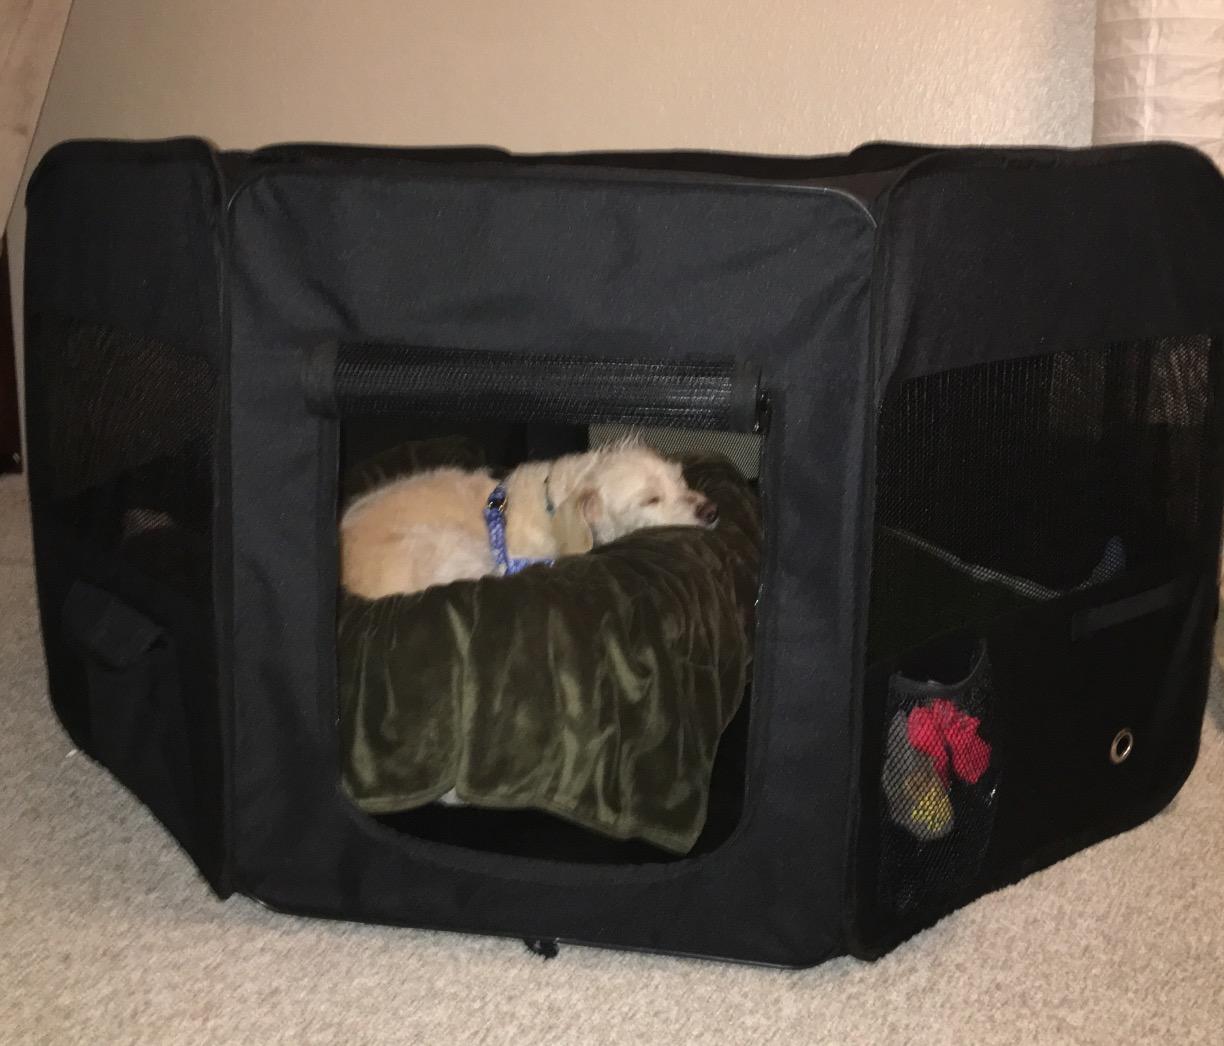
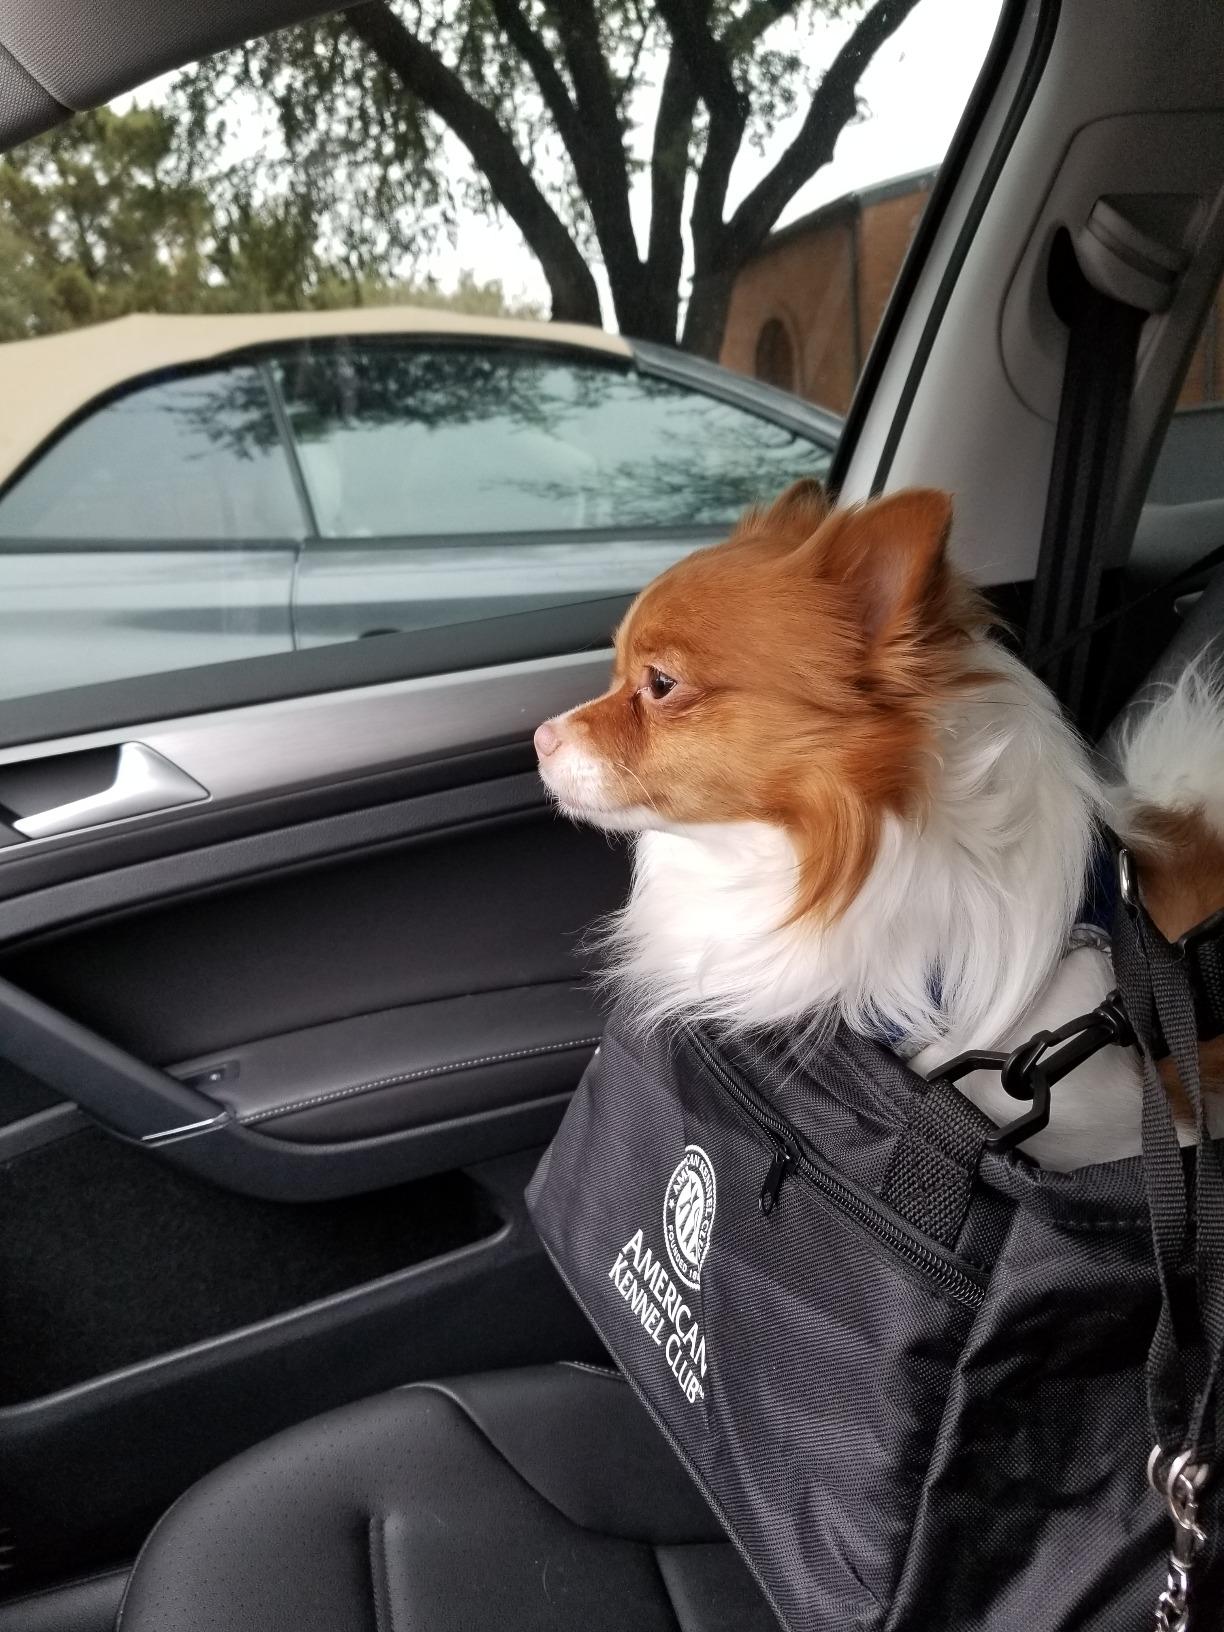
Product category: items_kennel
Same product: no